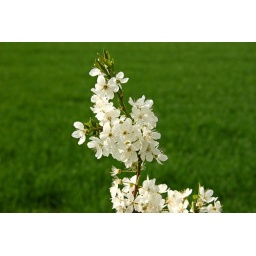
white blossoms in front of green background